Hungarian comics

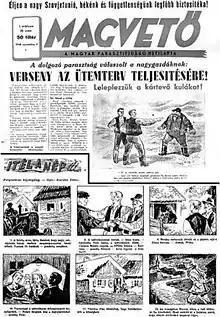
A cover from communist peasant youth magazine, with collectivist propaganda comics. A typical example from the late 1940s.

In the post-war period, Hungary's cultural-politics were heavily influenced by the Soviet Union. In the first few years comics returned to the newspapers and other magazines: first humorous children comics in 1945, then communist propaganda strips in 1948. The Hungarian term for comics – "képregény" – became widespread during this short period. In 1950 – according to a famous anecdote – during a visit to Budapest, Finogenov, an influential aesthete from Moscow, called comic books an "imperialist vestige". Within a few days Hungarian prime minister, Mátyás Rákosi withdrew all the "western cultural trash" from the press.